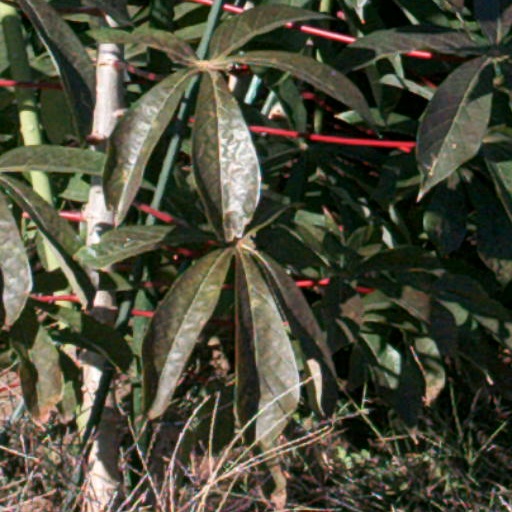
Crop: cassava